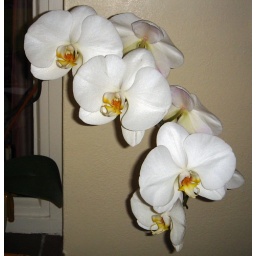
Richards pride and joy - until I accidentally knocked over the pot and broke all the flowers off! Whoops!!